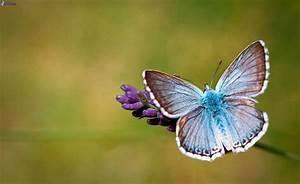
butterfly